Deeyah Khan

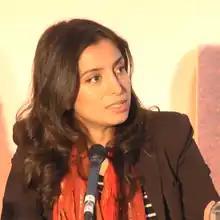
Khan in 2017

Deeyah Khan (born 7 August 1977) is a Norwegian documentary film director and human rights activist of Punjabi/Pashtun descent. Deeyah is a two-time Emmy Award winner, two time Peabody Award winner, a BAFTA winner and has received the Royal Television Society award for Best Factual Director. She has made seven documentaries to date, all have been shown on ITV in the UK as part of its Exposure series.